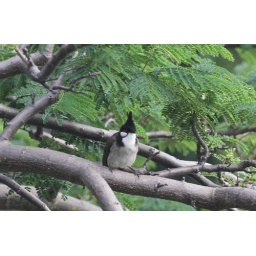
I often found this kind of birds in my backyard. It has a red spot near its eyes.